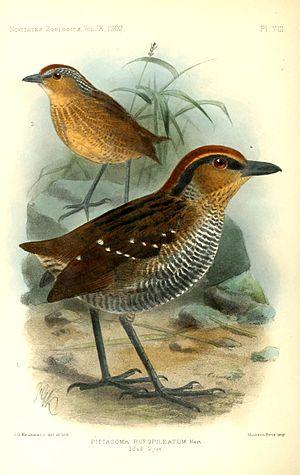
Pittasoma est un genre de passereaux de la famille des Conopophagidés. Il se trouve à l'état naturel en Amérique centrale et du Sud.
La Pittasome à sourcils noirs est une espèce de passereaux de la famille des Conopophagidae.